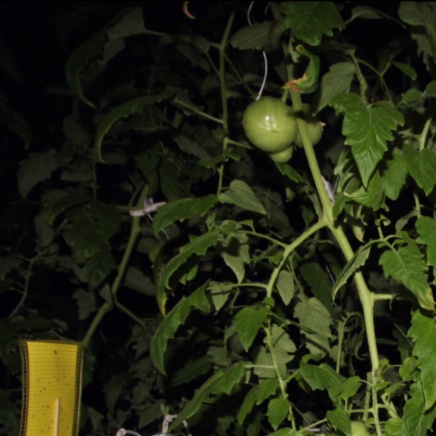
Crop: tomato